Military Band of the Western Military District

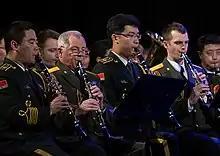
The band with musicians of the PLA Band in 2018.

Its history dates back to 1882, when Emperor Alexander III signed a decree on the establishment of the Court Brass Band. On October 1, 1917, an order was issued to disband the band due to the Russian Revolution. It was recreated in February 1918 only to be disbanded again three years later in 1921. The Petrograd city government attempted to recreate another band for the city in 1926, which only be active for 4 years until November 1, 1930, when a garrison band was created with Abram Genshaft becoming its first leader. During the Siege of Leningrad, the band took part in the performance of the Dmitri Shostakovich's Symphony No. 7 in 1942. After the war, the band was renamed to the Band of the Leningrad Military District in 1946. The band in its current form has been active since September 2010, when the Leningrad and Moscow military districts, and the Northern and Baltic fleets were merged.